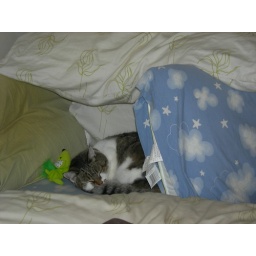
Emi takes over Iz's pillow house